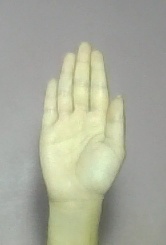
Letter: seen